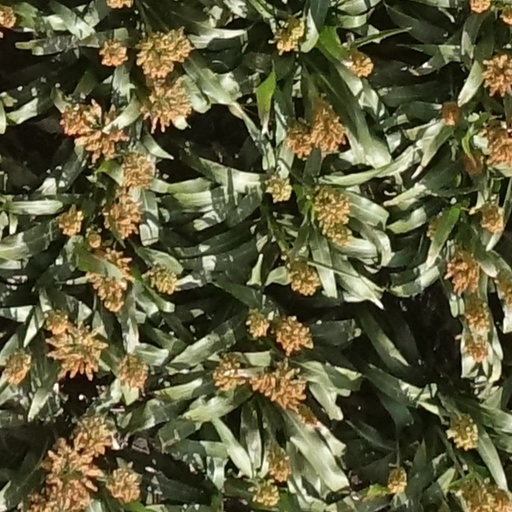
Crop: sorghum